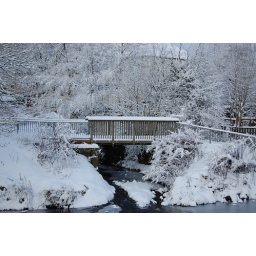
bridge over river garnock, winter